McDonnell Douglas F/A-18 Hornet

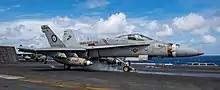
A U.S. Marine Corps F/A-18C of VMFA-323, launches off the flight deck of the in 2021.

The Swiss Air Force has also taken delivery of two F/A-18C full-scale mock-ups for use as ground crew interactive training simulators. Locally built by Hugo Wolf AG, they are externally accurate copies and have been registered as Boeing F/A-18C (Hugo Wolf) aircraft with tail numbers X-5098 and X-5099. These include a complex equipment fit, including many original cockpit components and instruments, allowing the simulation of fires, fuel leaks, nosewheel collapse and other emergency scenarios. X-5098 is permanently stationed at Payerne Air Base while X-5099, the first one built, is moved between air bases according to training demands.